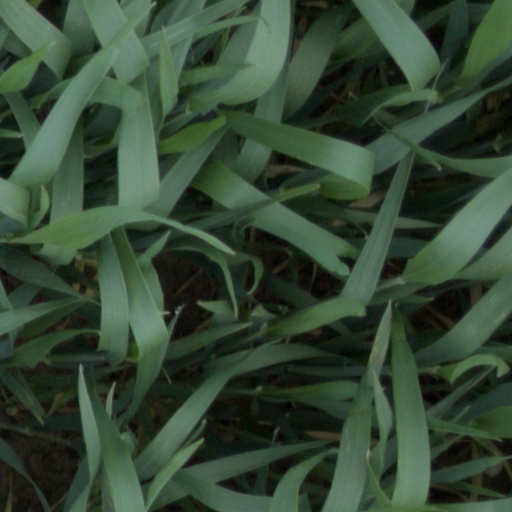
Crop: wheat